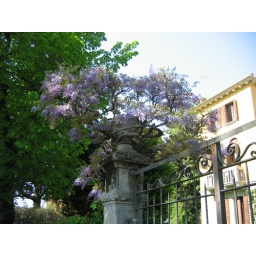
Wisteria in a pot at the gate of a house in the Lido